Blake Farenthold

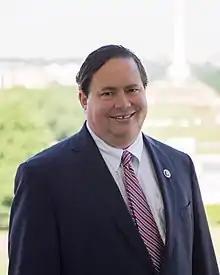
Official portrait, 2016

Randolph Blake Farenthold (December 12, 1961 – June 20, 2025) was an American politician and lobbyist. A member of the Republican Party, Farenthold co-hosted a conservative talk-radio program before beginning a career in politics. Farenthold served as the U.S. representative for from 2011 until his resignation in April 2018 in the wake of reports he used public funds to settle a sexual harassment lawsuit and had created an intensely hostile work environment for women in his congressional office. Upon resigning, Farenthold pledged to reimburse the US$84,000 in public money that he used to settle the lawsuit. He later reneged on his pledge.